Evolution of the horse

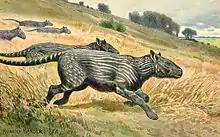
Restoration of "Phenacodus"

Phenacodontidae is the most recent family in the order Condylarthra believed to be ancestral to the odd-toed ungulates. It contains the genera "Almogaver", "Copecion", "Ectocion", "Eodesmatodon", "Meniscotherium", "Ordathspidotherium", "Phenacodus" and "Pleuraspidotherium". The family lived from the Early Paleocene to the Middle Eocene in Europe and were about the size of a sheep, with tails making slightly less than half of the length of their bodies and, unlike their ancestors, good running skills.